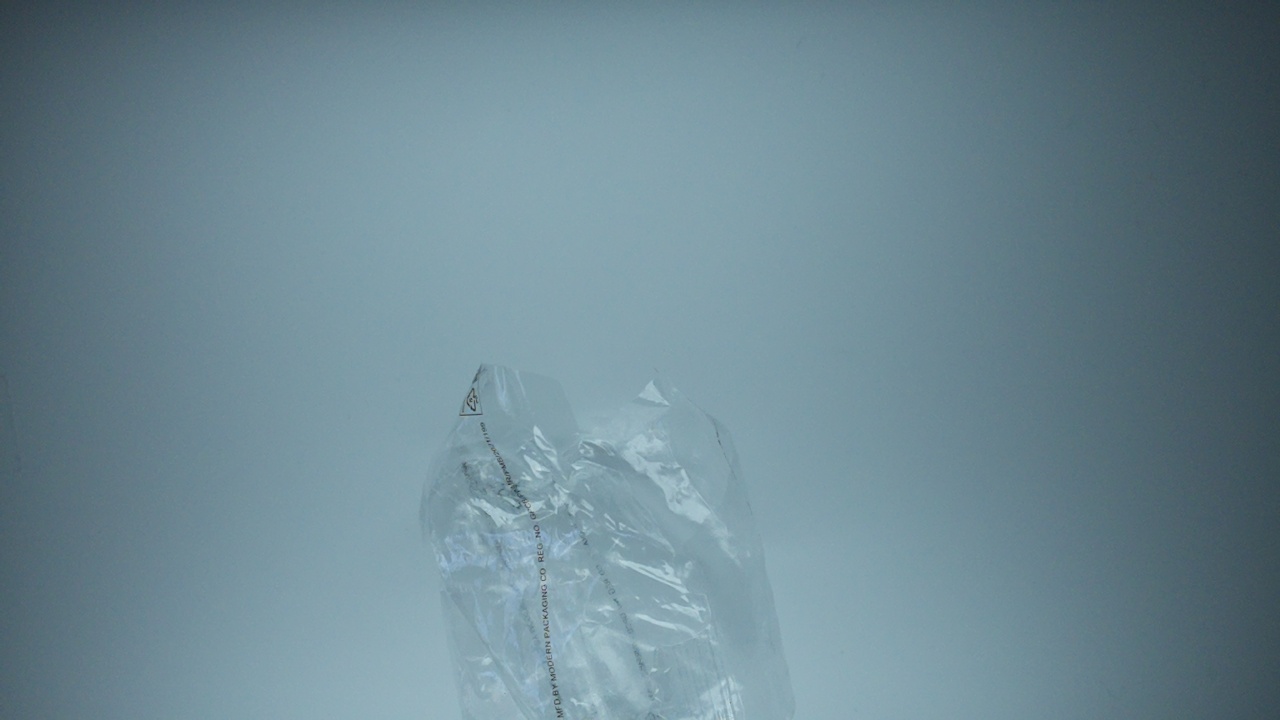
Label: trash